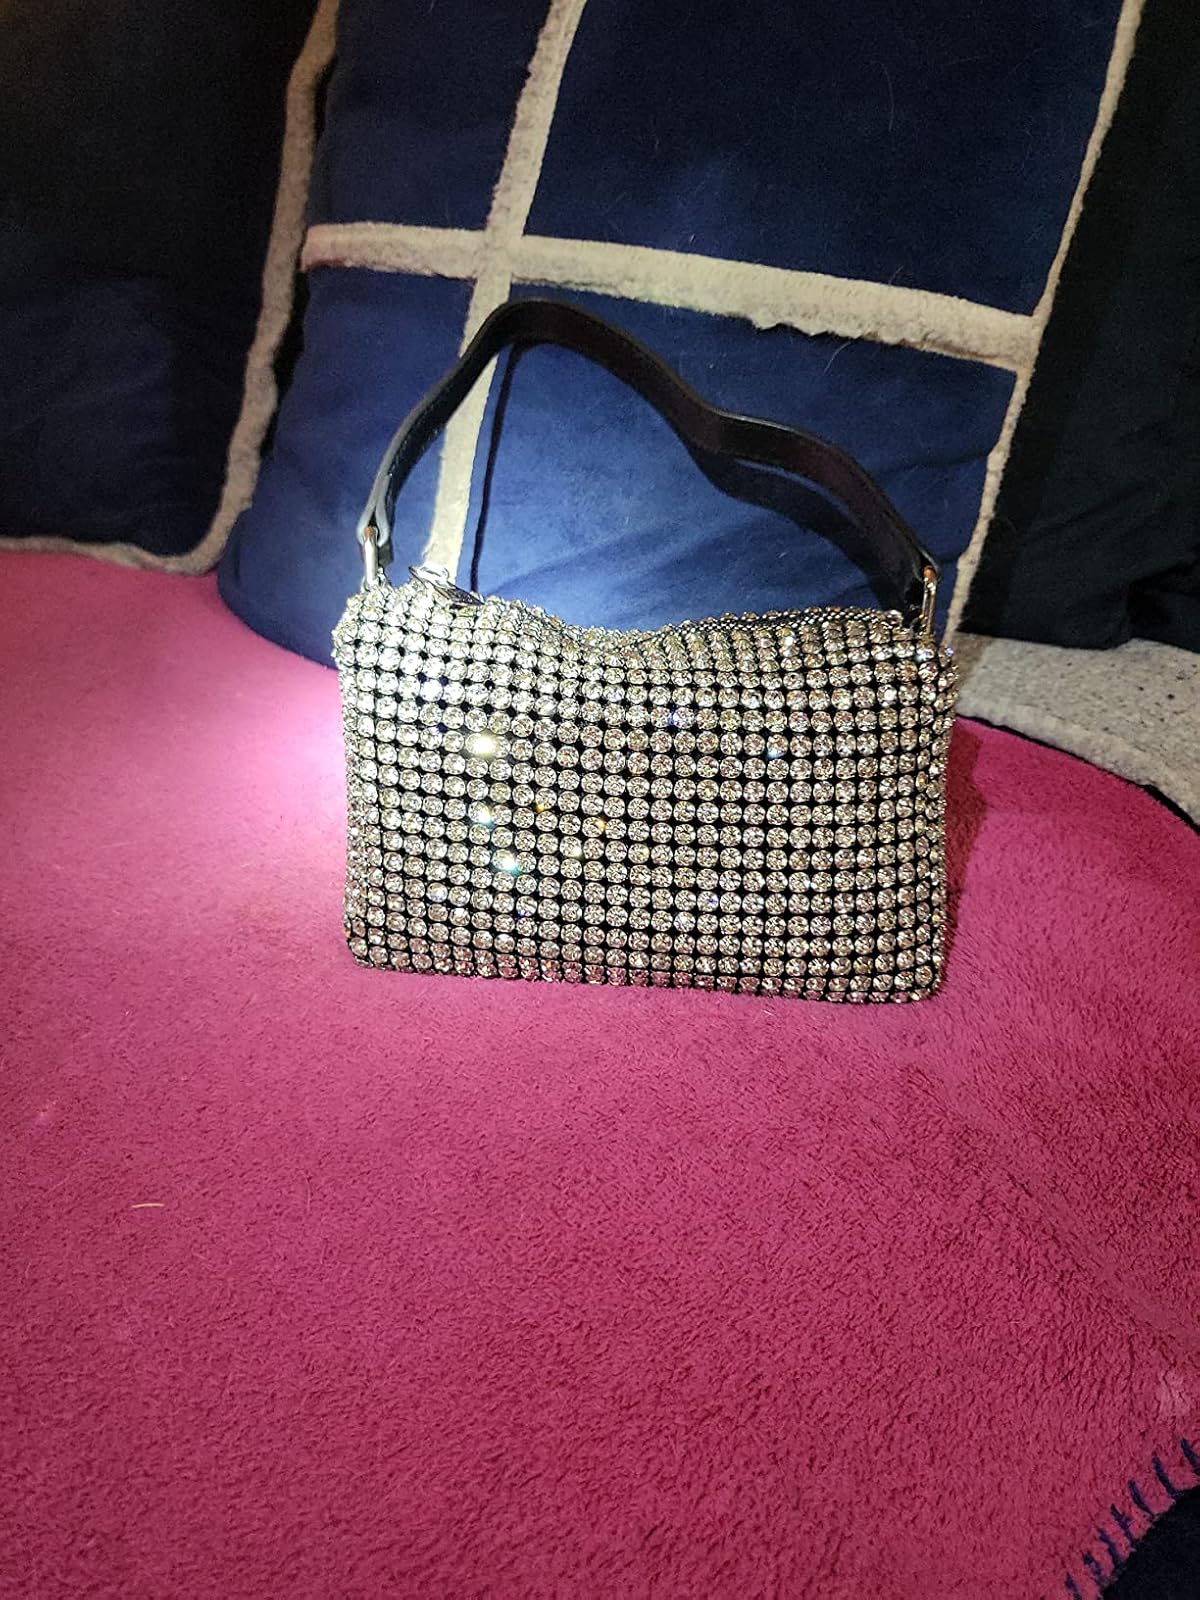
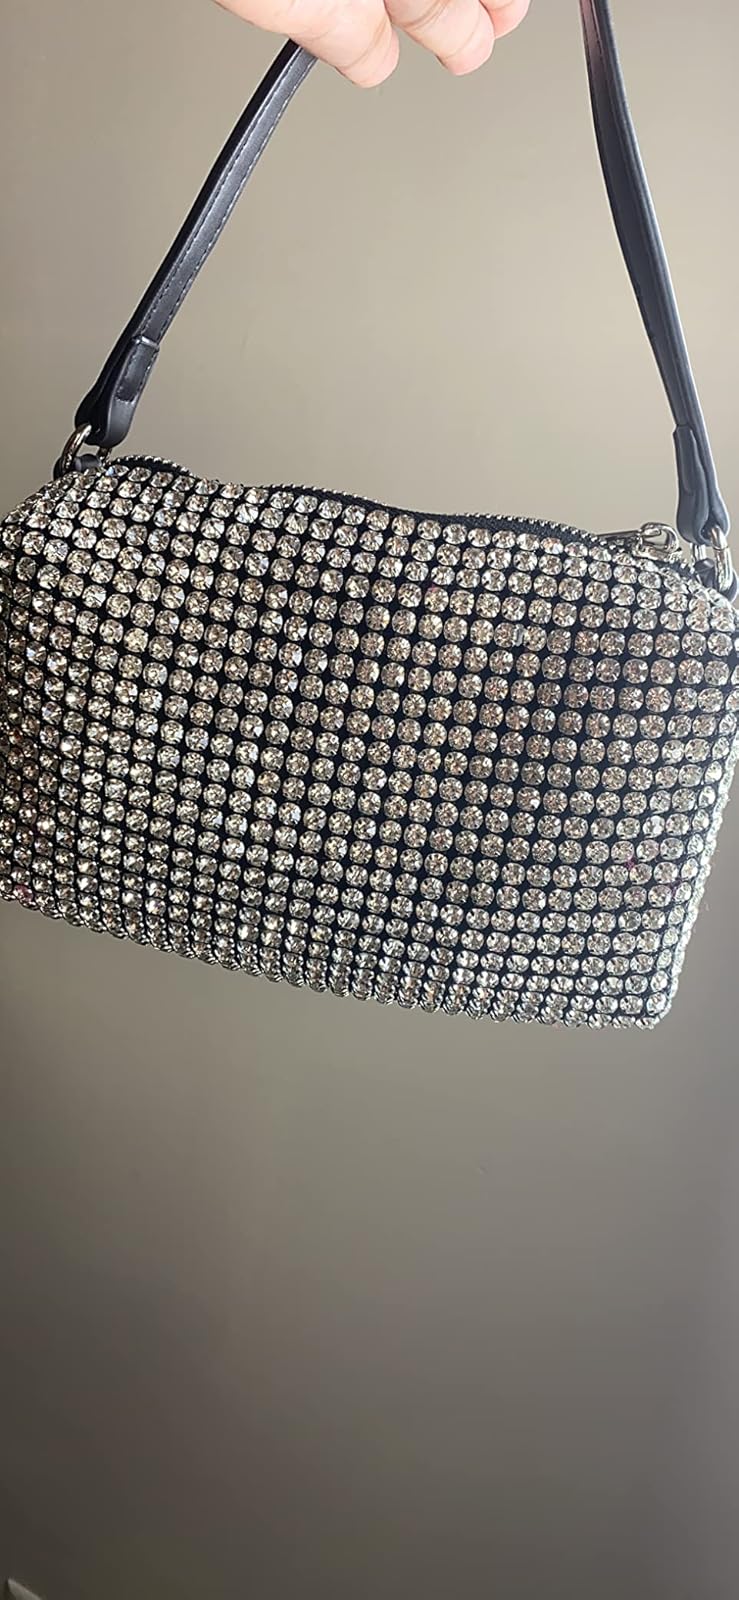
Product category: accessories_handbag
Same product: yes